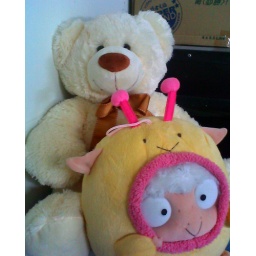
benny d bear was given on my 22nd birthday by my roomate n momoko d sheep on my 21st birthday by my sis, yada.